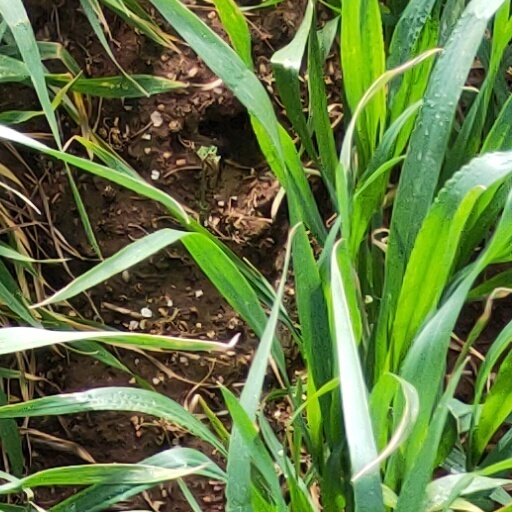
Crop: wheat